Giada De Laurentiis

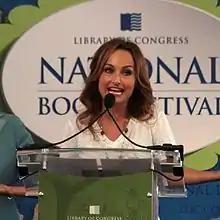
De Laurentiis at the National Book Festival 2013

In July 2014, De Laurentiis opened her first restaurant, called GIADA, inside The Cromwell in Las Vegas, Nevada. The restaurant offers seating in the dining room, lounge, or outdoor patio with views of the Bellagio fountains and Caesars Palace. The GIADA menu includes Italian cuisine with Californian influences, including "lemon spaghetti, chicken cacciatore, marsala herb chicken meatballs, rosemary focaccia and lemon flatbread and vegetable Bolognese rigatoni". Family-style, vegan, and gluten-free options are also available, as well as an antipasto station. Restaurant guests can watch chefs prepare food from the open kitchen.